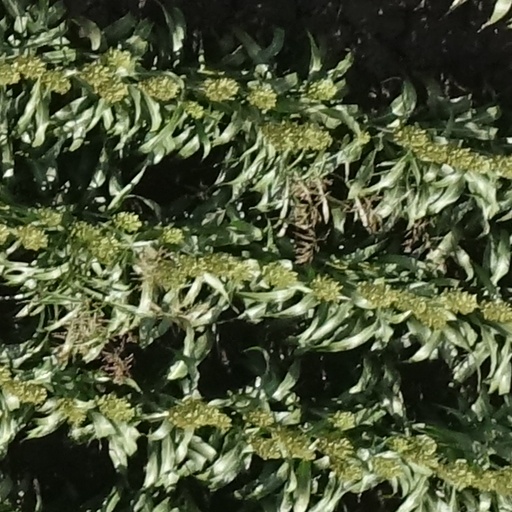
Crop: sorghum